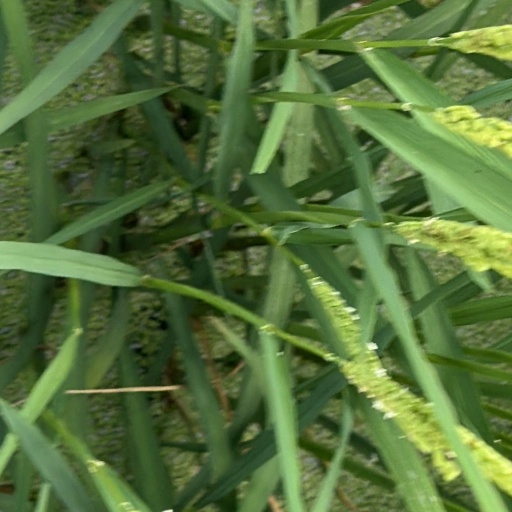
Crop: rice